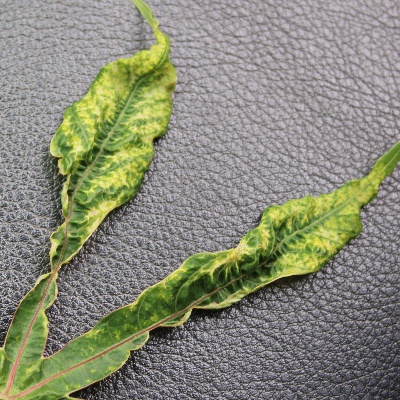
Crop: Cassava
Condition: mosaic